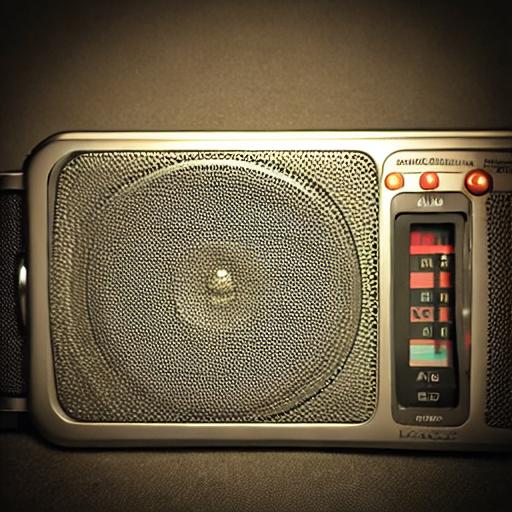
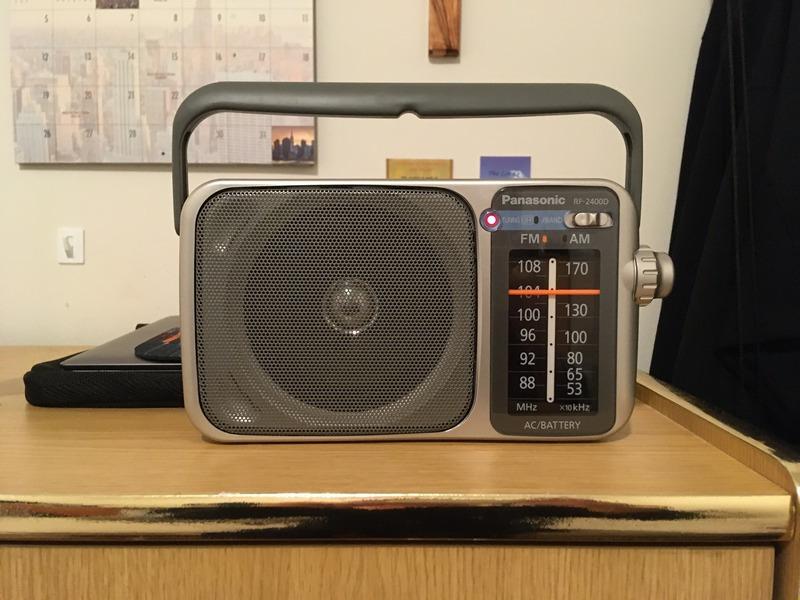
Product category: radio
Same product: no